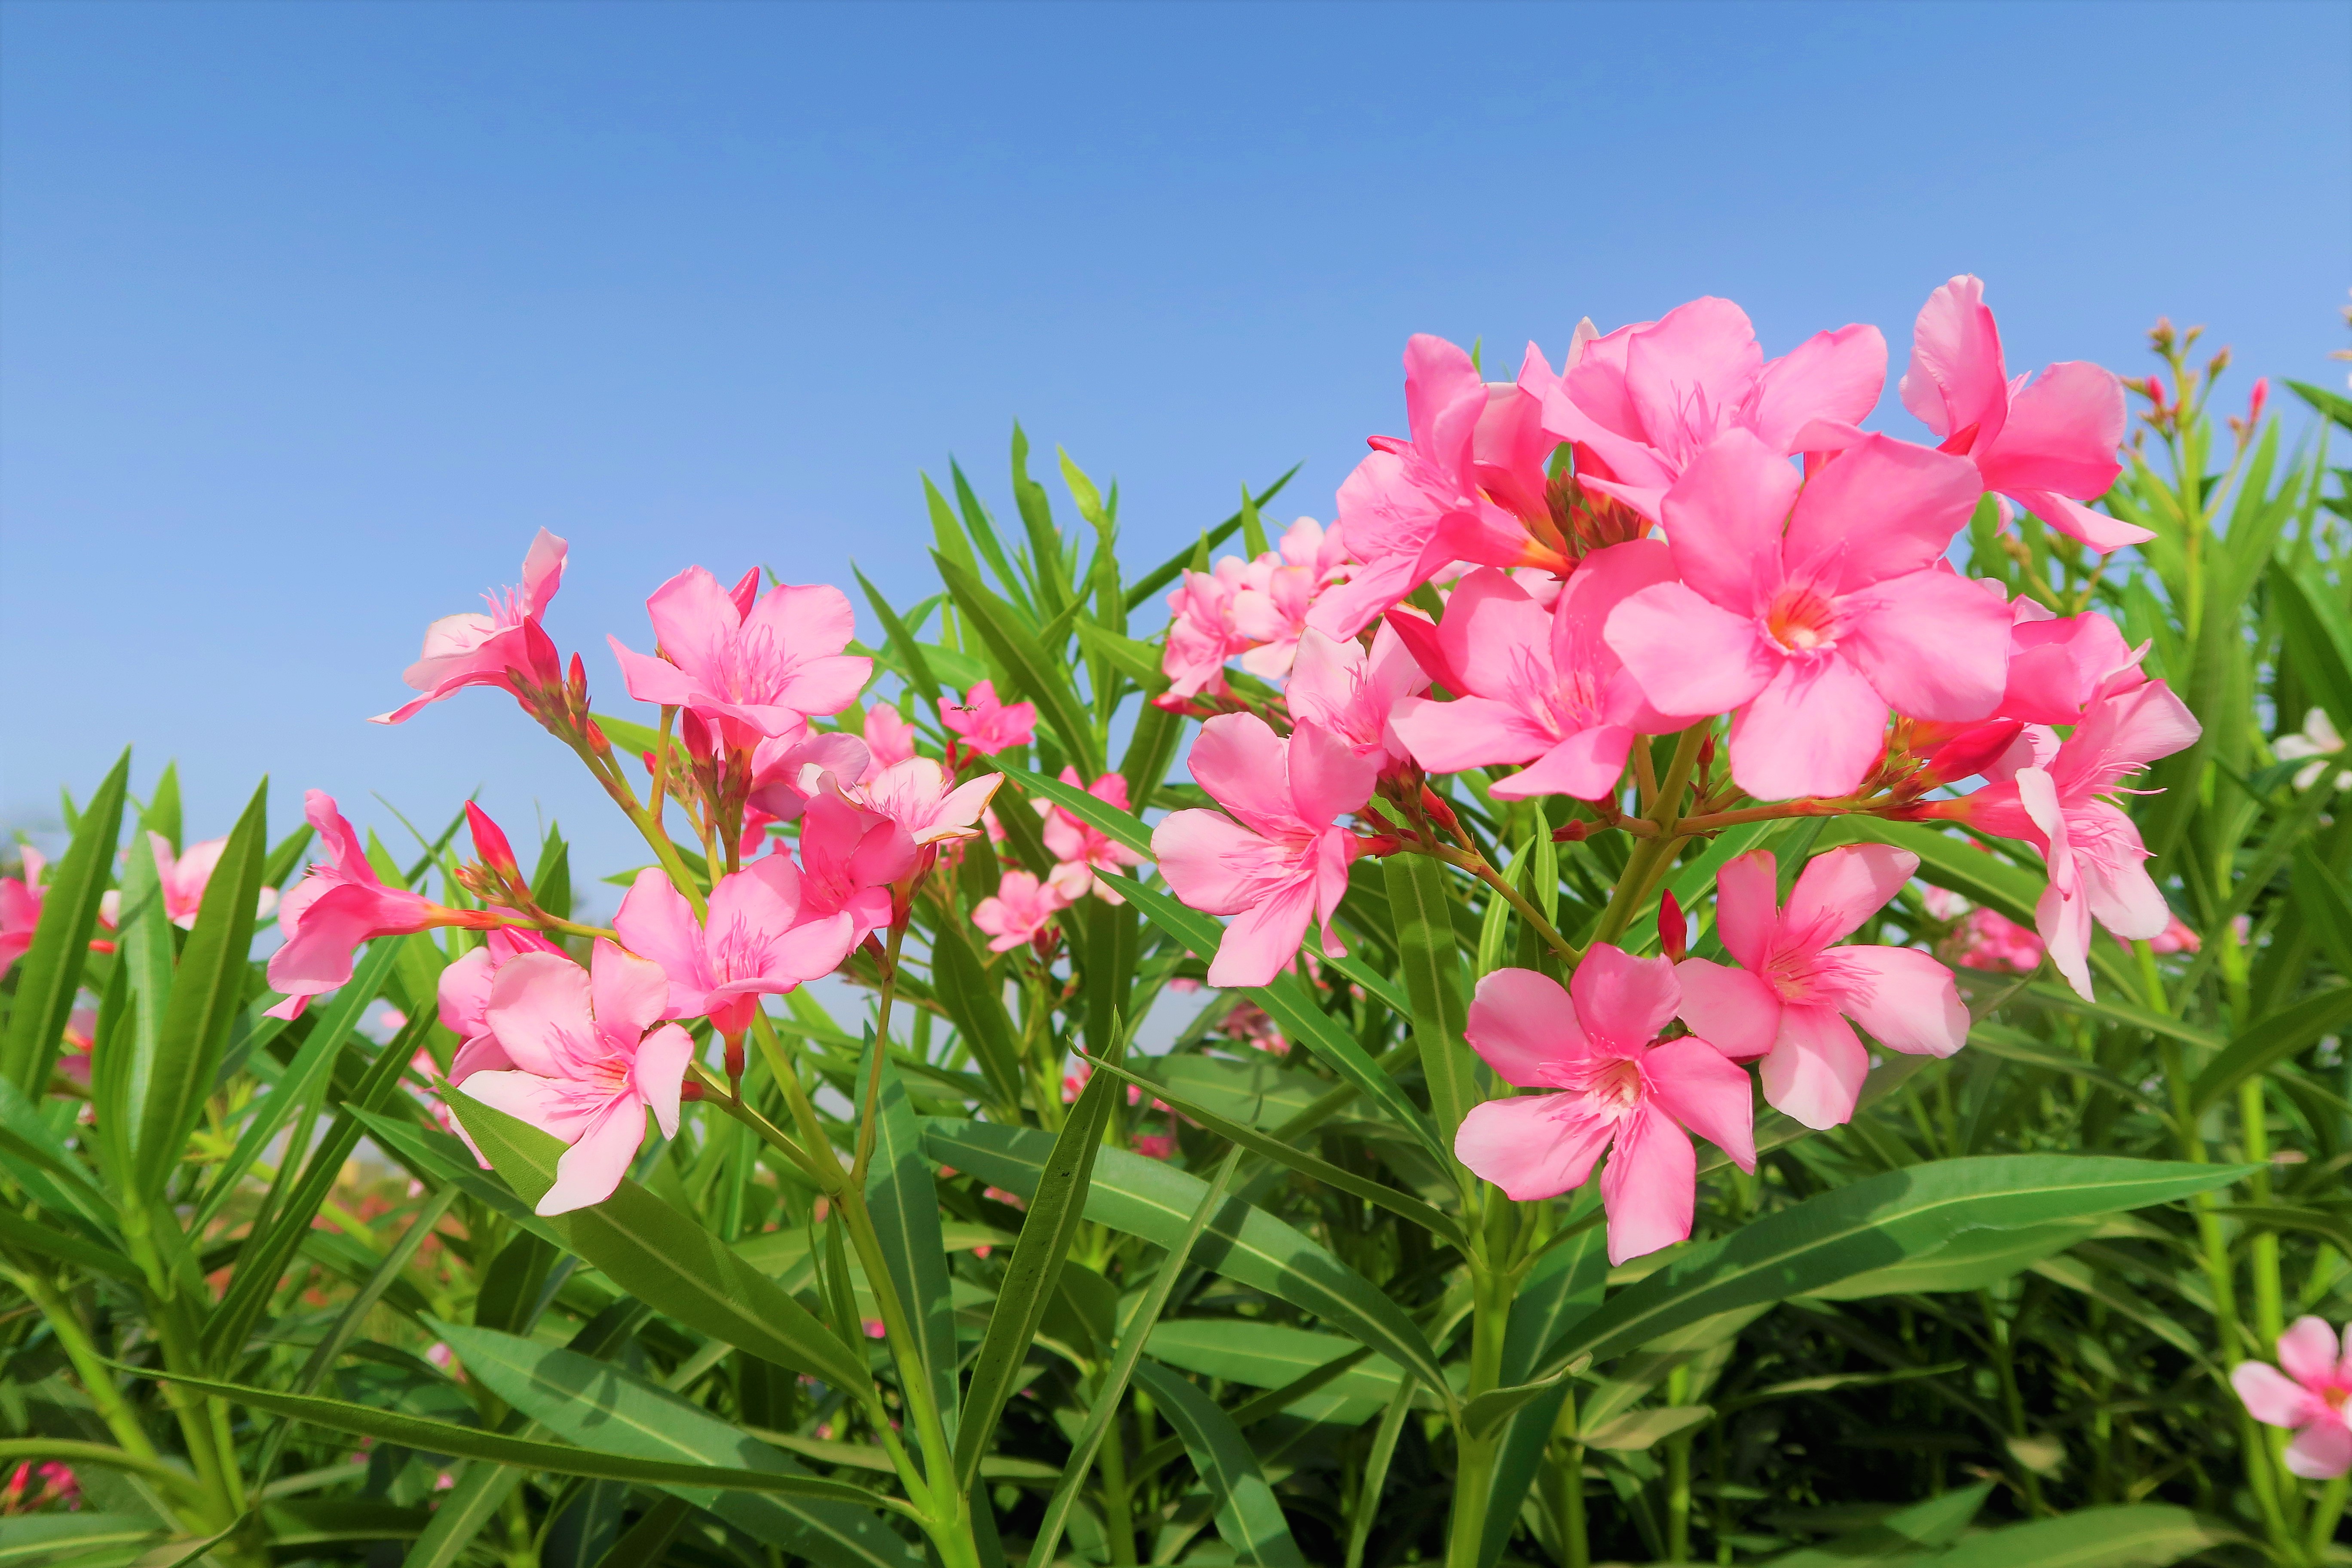
flowers, spring, nature, lily, oleander, colorful, beautiful, green, tree, plant, branches, flower, flowering plant, petal, pink, wildflower, sweet peas, herbaceous plant, perennial plant, pink family